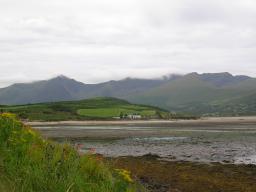
Label: Background_without_leaves